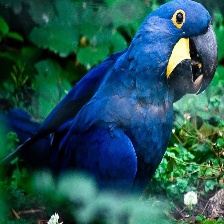
Species: HYACINTH MACAW
Scientific name: ANODORHYNCHUS HYACINTHINUS
ImageNet parent category: macaw